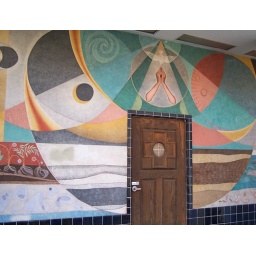
Mural surrounding church side door in Austin, Texas